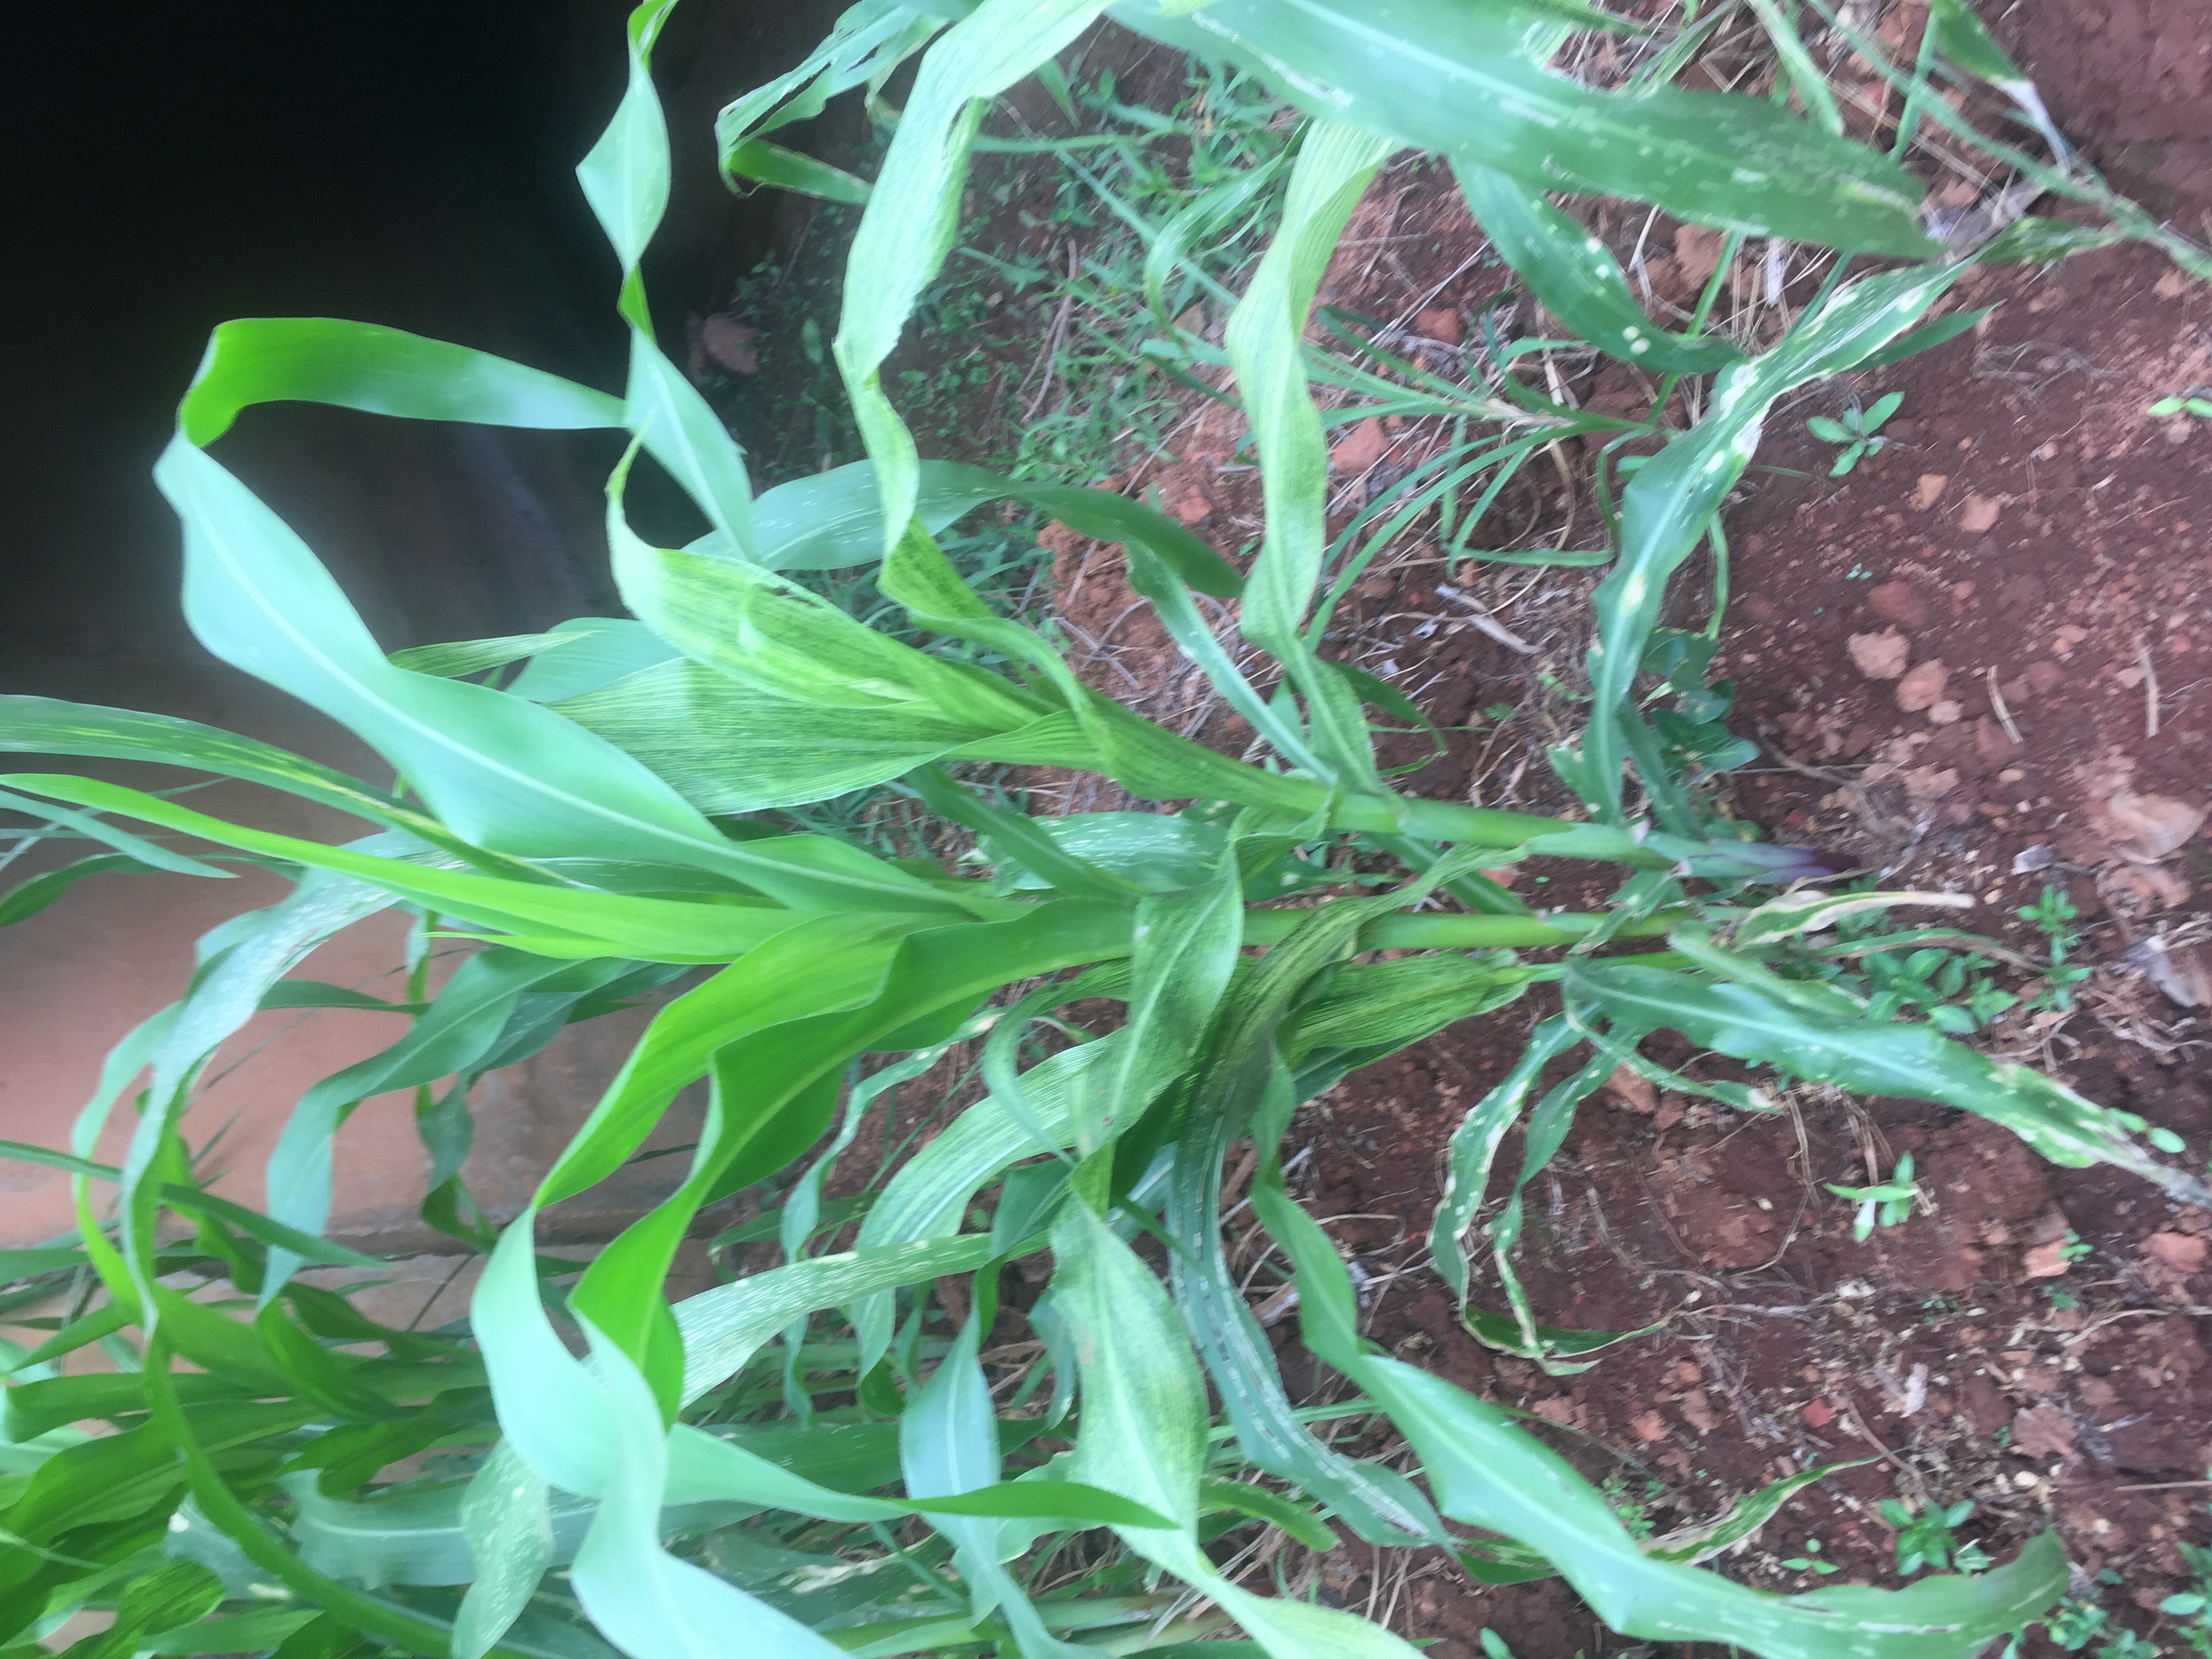
Label: helminthosporium_leaf_blight